Rob Manfred

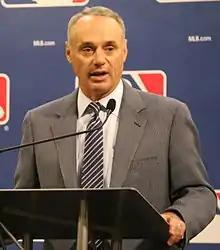
Manfred in 2014

Robert Dean Manfred Jr. (born September 28, 1958) is an American lawyer and business executive who is serving as the tenth commissioner of Major League Baseball (MLB). He previously served as MLB's chief operating officer. Manfred succeeded Bud Selig as commissioner on January 25, 2015.